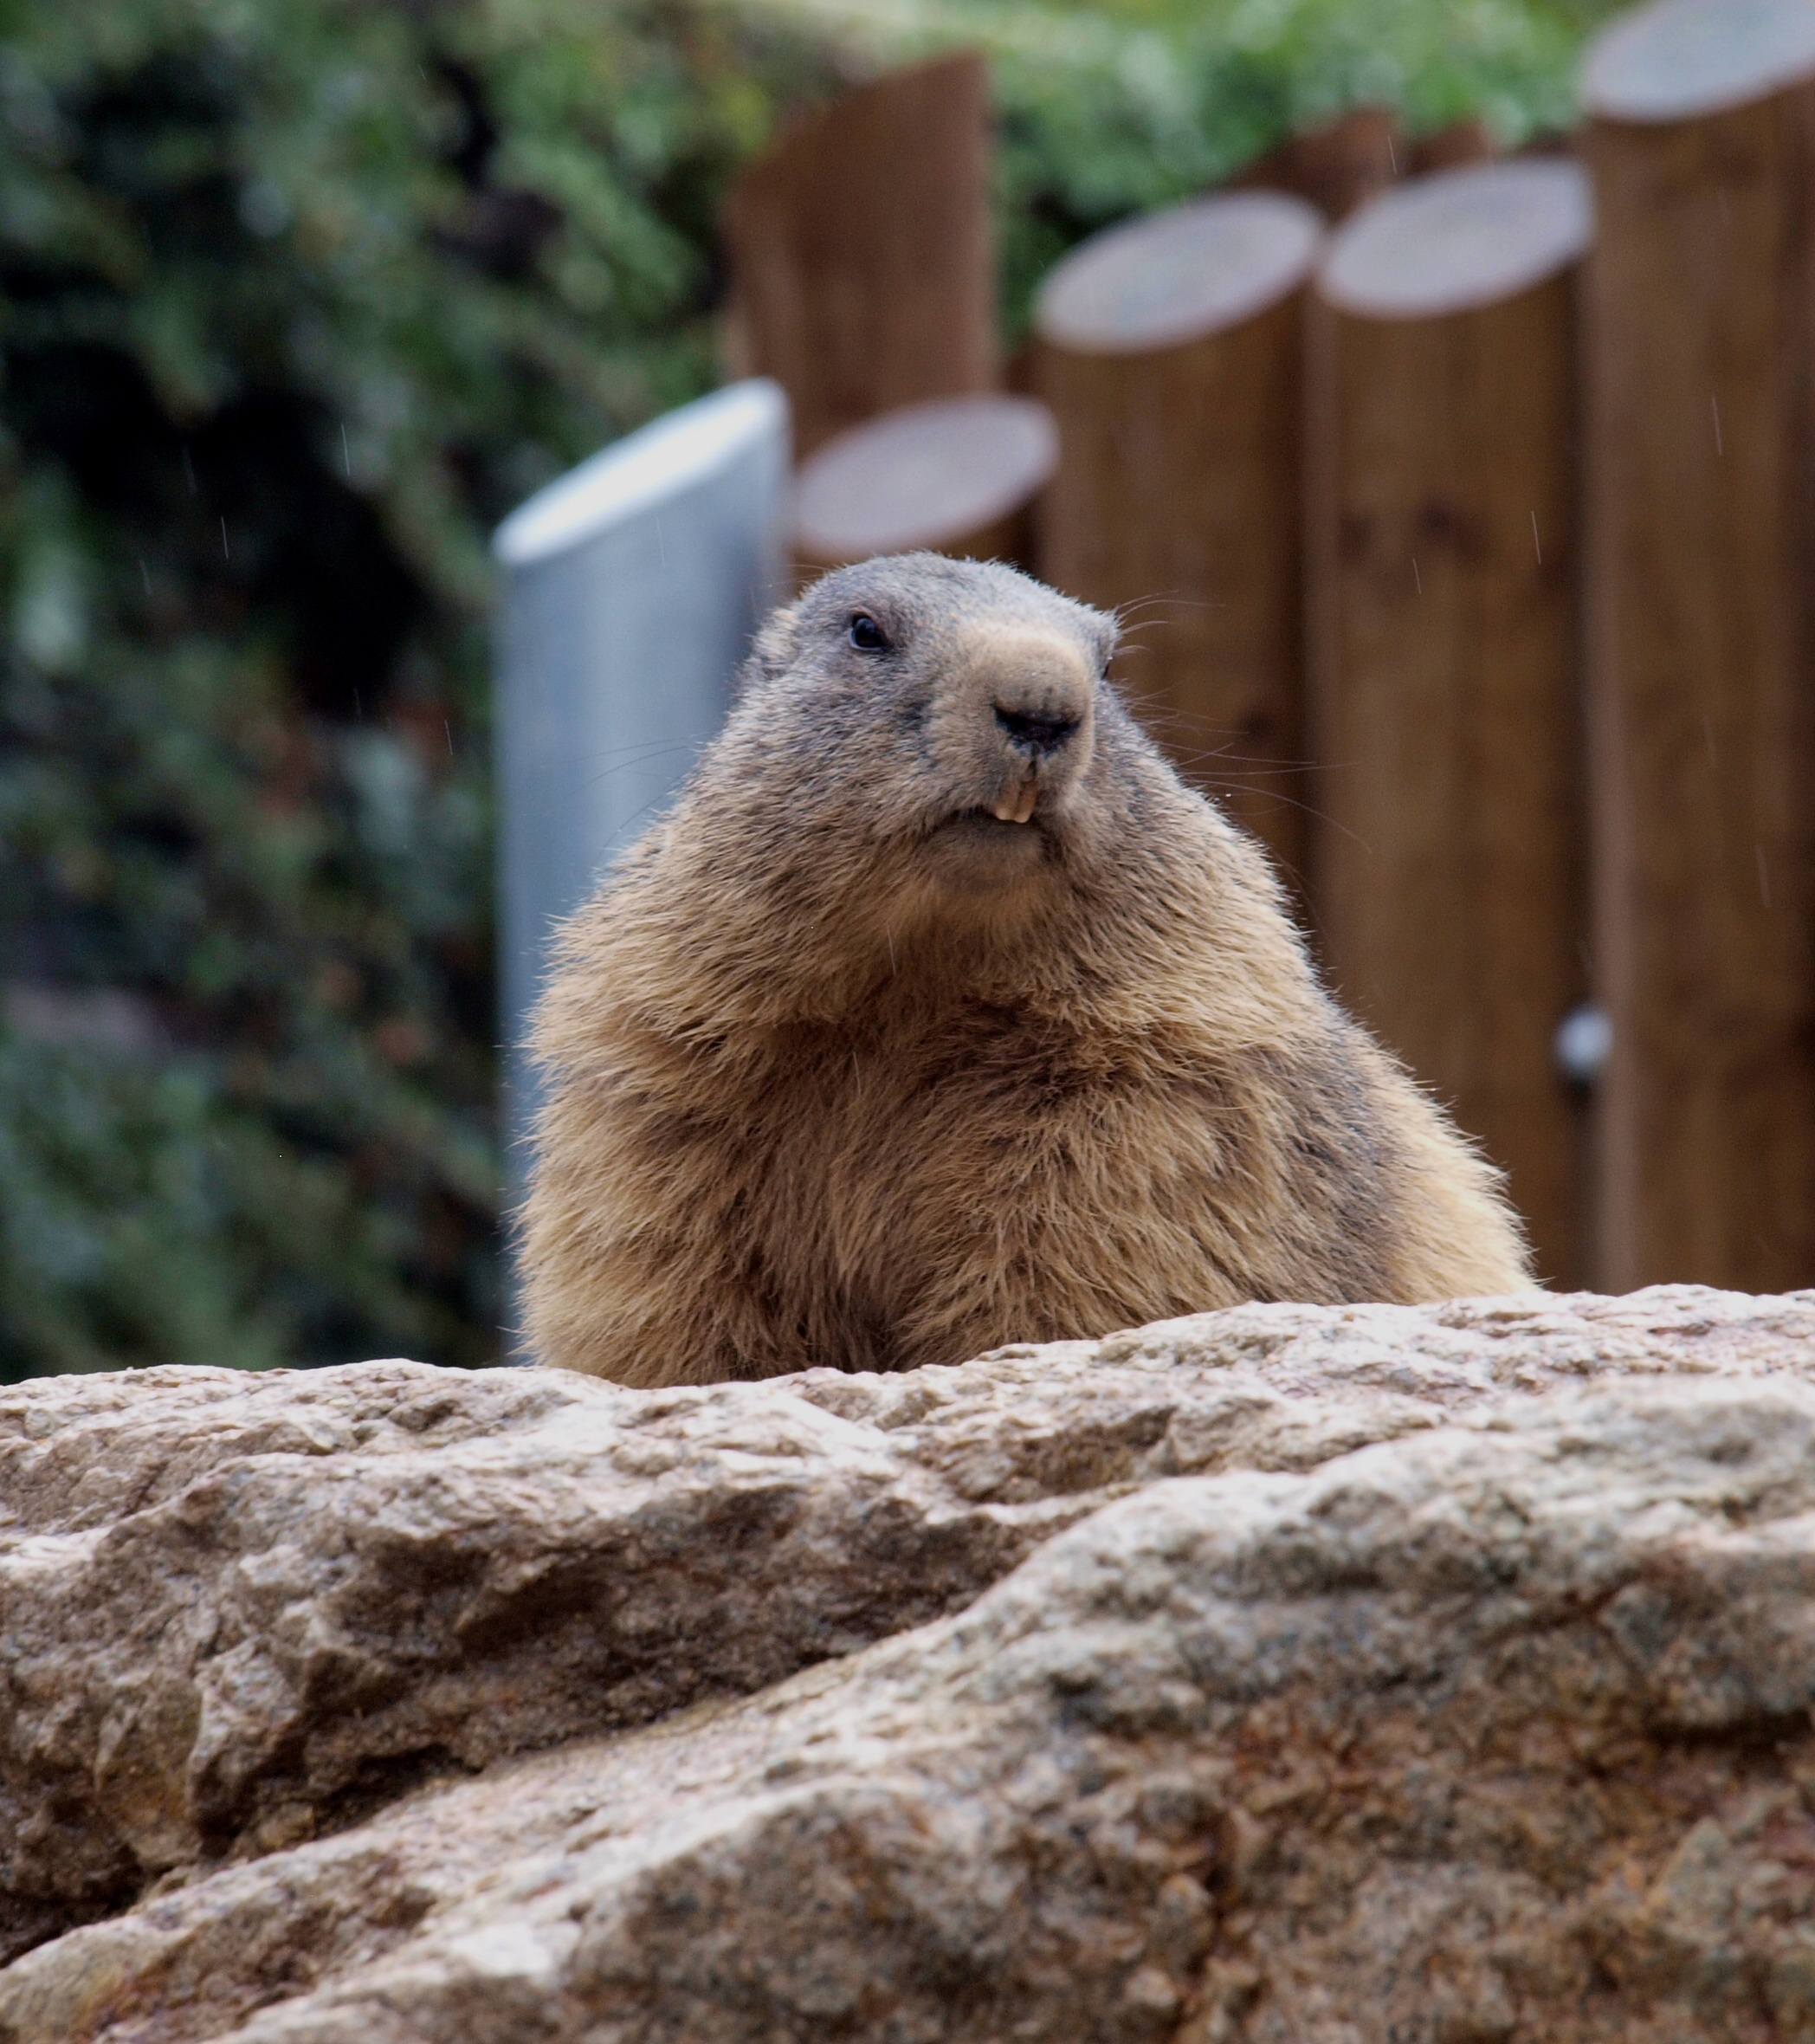
view, wildlife, mammal, squirrel, rodent, fauna, snout, teeth, beaver, marmot, prairie dog, do not look, terrestrial animal